Standard (Indian automobile)

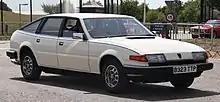
The Standard 2000 was a rebadged version of the Rover SD1 (pictured), manufactured by SMPIL

The Gazel continued in production in until 1974 when the updated Mark II model was introduced. The car received a 'standard' bonnet, hinged at the rear, instead of the forward lifting front end that dated back to the Herald. This was likely due to the bonnets opening on either or both sides, especially on rough roads. The change increased the weight of the car due to the additional reinforcement needed on the front panel due to the new bonnet.